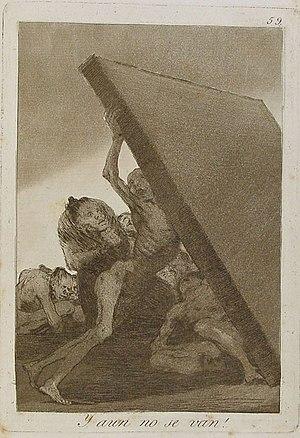
L'eau-forte Y aun no se van! est une gravure de la série Los caprichos du peintre espagnol Francisco de Goya. Elle porte le numéro 59 dans la série des 80 gravures. Elle a été publiée en 1799.